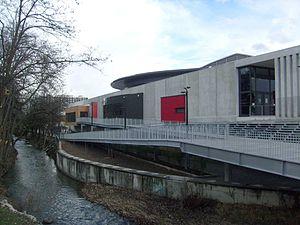
Alp'Arena( aspect extérieur le long de la rivière la Luye)
Le stade de glace Alp'Arena est la patinoire municipale de Gap. Elle portait, avant sa reconstruction de 2010, le nom de patinoire Brown-Ferrand, deux précurseurs du hockey gapençais, Roger Brown et Jean Ferrand.